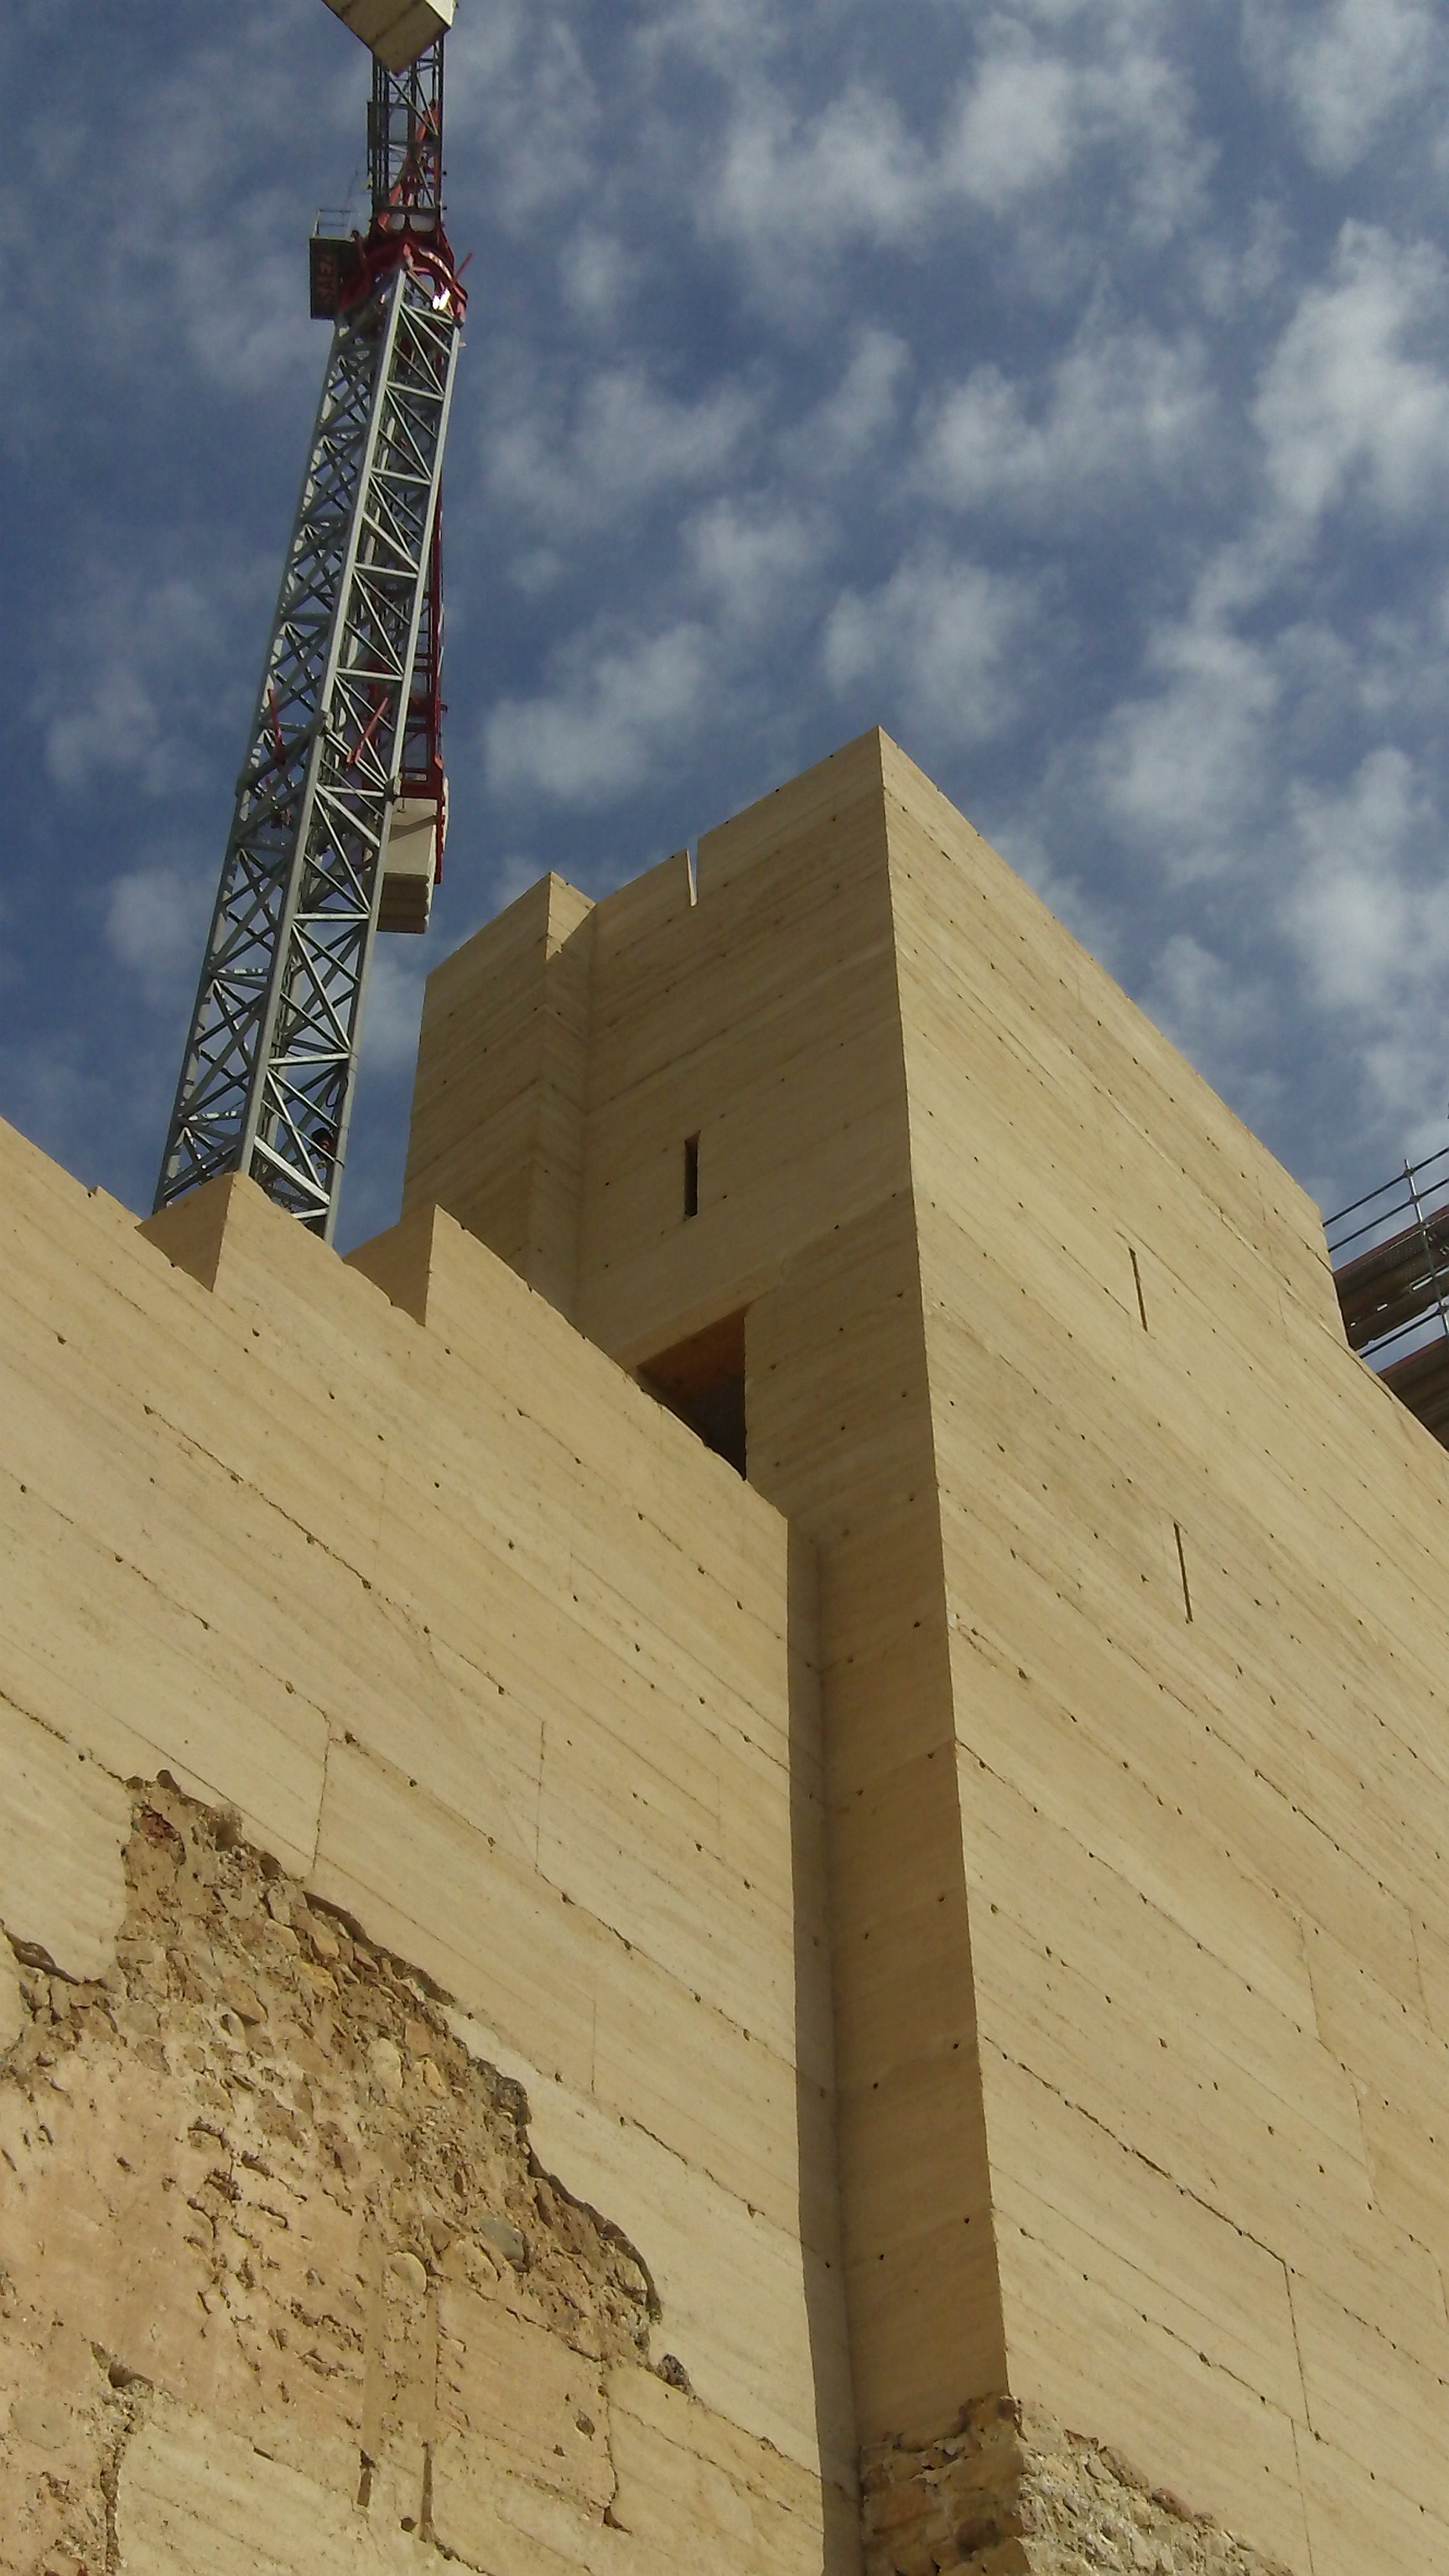
architecture, structure, roof, wall, stone, tower, castle, landmark, spain, murcia, alhama castle, damaged wall, contstruction